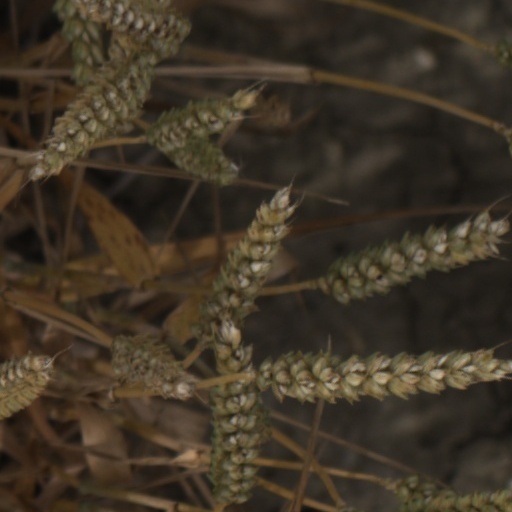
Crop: wheat